Blisk

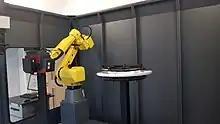
Sample blisk in ATOS ScanBox

The measurement and inspection of blisks, crucial for guaranteeing engine performance, is carried out at the end of the manufacturing processes. Traditionally this has been achieved using tactile devices, like coordinate-measuring machines (CMM), but as geometries and requirements increase, the trend in modern factories is to carry out 3D scanning inspection systems. This has advantages of the speed of measurement compared to tactile devices, whilst collecting 3D data to relate back to design characteristics. Using 3D data, parts can be catalogued in this way, often called digital twin, allowing monitoring of the product through its life-cycle.